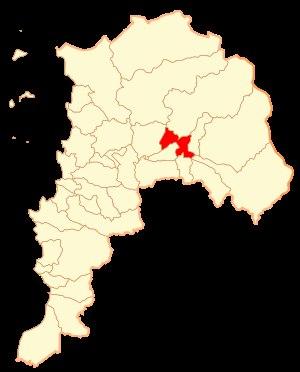
San Felipe est une ville et une commune du Chili de la région de Valparaíso au Chili, et le chef-lieu de la province de San Felipe. Située à 88 km au nord de Santiago du Chili, elle compte 71 559 habitants.